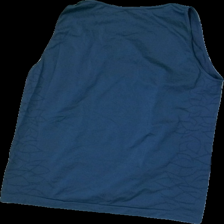
View: back
Type: Top
Category: Ladies
Brand: Missing
Colors: Blue
Material: 55% Polyester 45% Nylon
Pattern: Floral print
Cut: Regular, C-collar
Size: 40
Price range: 50-100
Recommended usage: Reuse
Description: Blue top